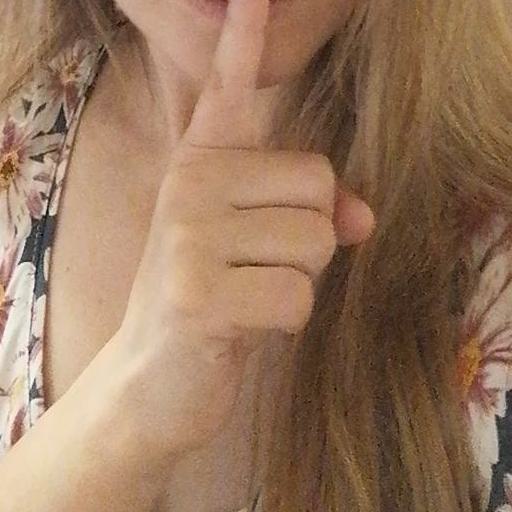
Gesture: mute